Zhelekhivka

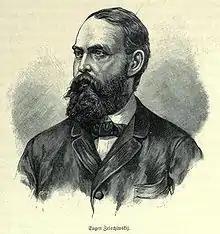
Yevhen Zhelekhivskyi

It was for the "Little Russian-German Dictionary" that E. Zhelekhivskyi created his own phonetic spelling, which he built on the basis of , common in eastern Ukraine. It was an attempt to unite the Galician dialect and the new Ukrainian literary language, to develop general rules of spelling. After all, in the late nineteenth century. Galicians wrote many words based on their own dialectical features.